Ascocoryne sarcoides

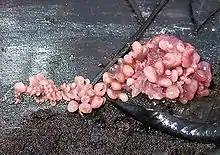
Specimen found in a beech and oak forest in Belgium

A number of field studies conducted in the boreal forest region of Northern Ontario (Canada) showed that "A. sarcoides" was found to be frequently associated with various deciduous and coniferous tree hosts that had been affected by the fungal disease known as heart rot; this discovery was noted as unusual, as most fungal tree infections are known to be caused by basidiomycetes, not ascomycetes. In the case of the commercially valuable tree species black spruce ("Picea mariana"), it was determined that prior colonization by "A. sarcoides" reduces the incidence of subsequent infection by common fungal pathogens, such as "Fomes pini" and "Scytinostroma galactina"; furthermore, "A. sarcoides" can exist in the wood with no noticeable harmful effects on the host. A similar relationship was shown later to exist with jack pine trees (species "Pinus banksiana"), whereby "A. sarcoides" inhibited "Peniophora pseudopini", but had little effect on the subsequent growth of "Fomes pini". The study also showed that "A. sarcoides" is isolated more frequently from defective wood as the age of the tree increases (trees examined in the study were over 80 years old), and that it can infect both uninfected heartwood as well as previously decayed wood; in the latter case it usually coexists with the causal fungi.